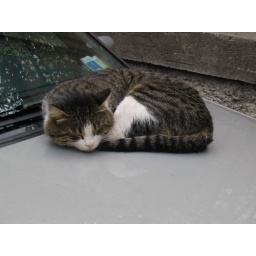
A sleeping cat on a car in the street